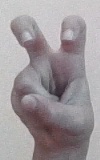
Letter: toot